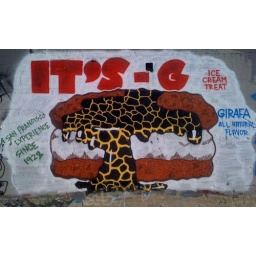
Tagged on a wall near ocean beach.